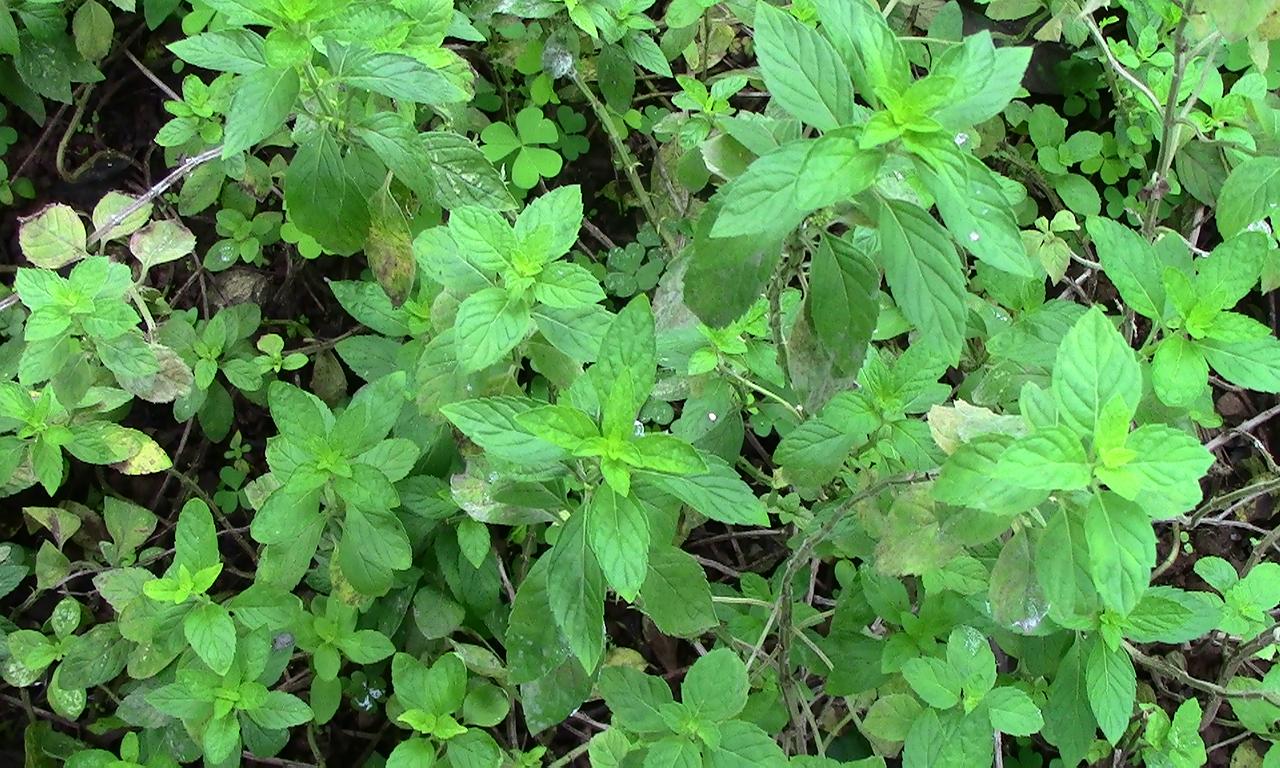
Label: Sunlight